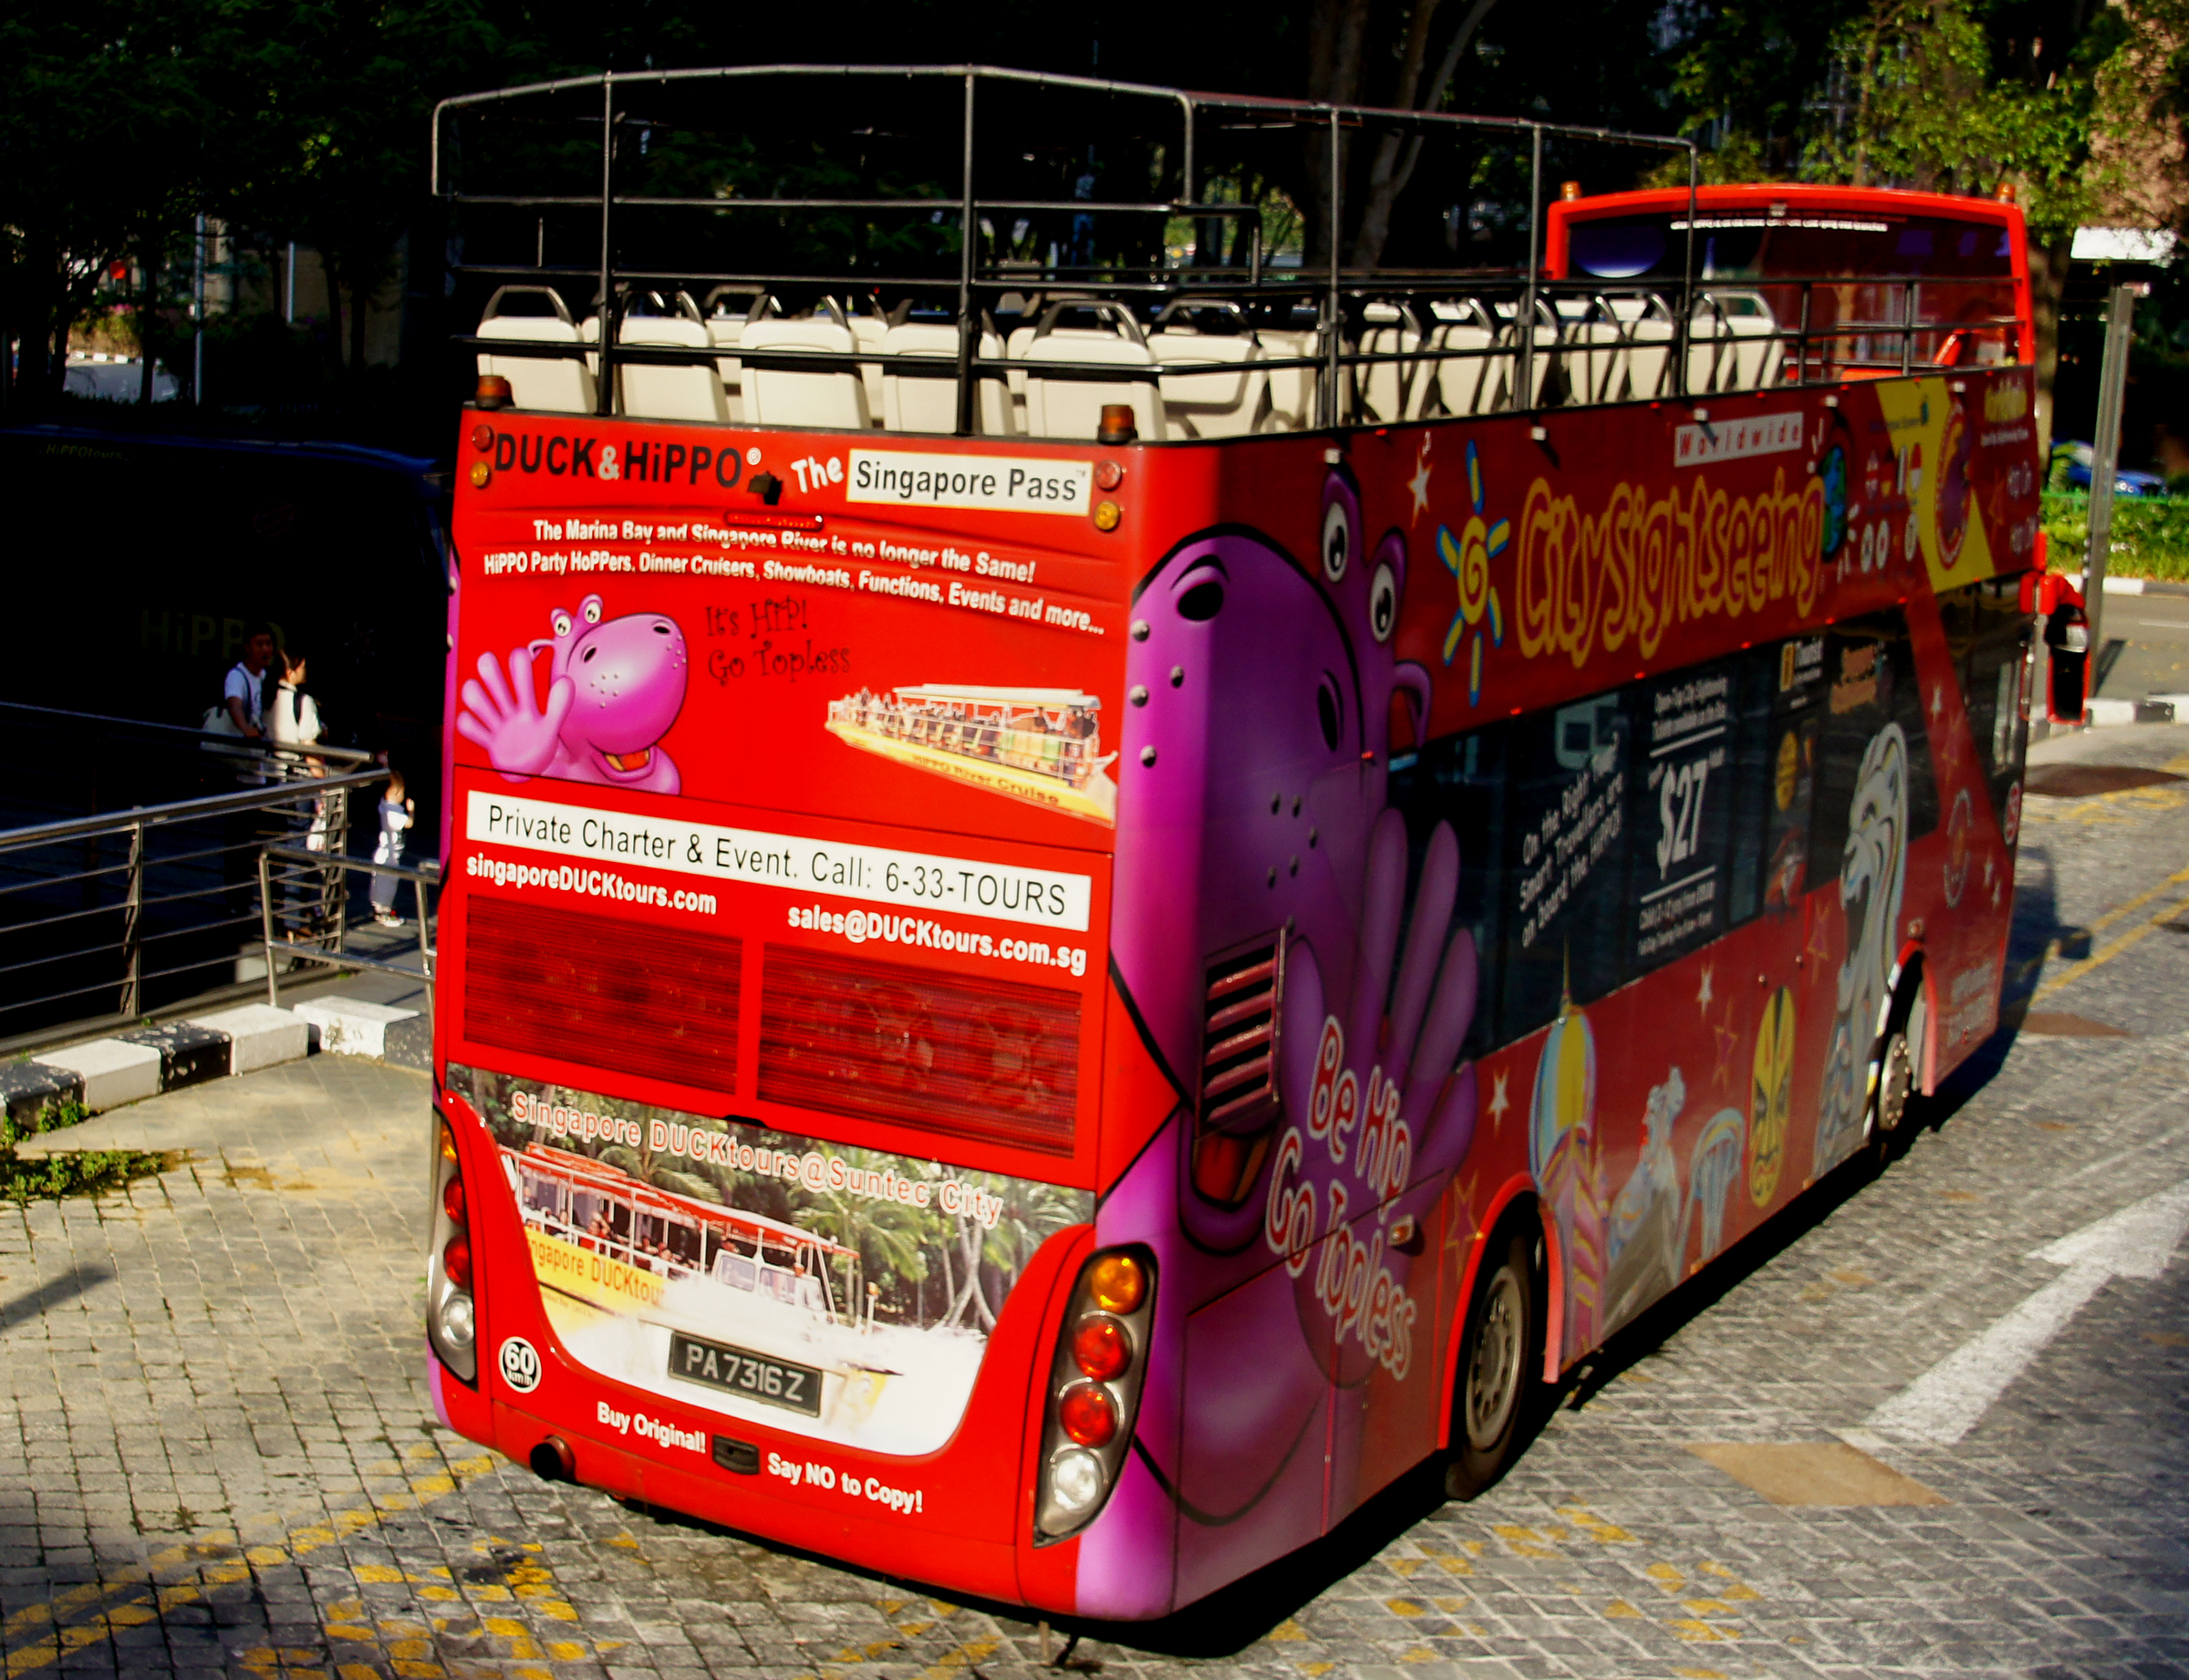
advertising, transport, truck, red, vehicle, public transport, bus, art, publicdomain, sightseeingsingapore, duckandhippo, opendeckbussingapore, double decker bus, land vehicle